Fallowfield railway station

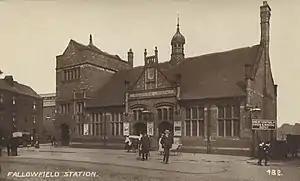
Fallowfield station, as seen in 1910

Fallowfield railway station is a disused station that is located on Wilmslow Road in Fallowfield, a southern suburb of Manchester, England. It was on the Fallowfield Loop railway line, a suburban railway which looped around the south of the city and terminated at the former Manchester Central railway station. The station closed to passengers in 1958, but its building still stands on the corner of Wilmslow Road and Ladybarn Road.